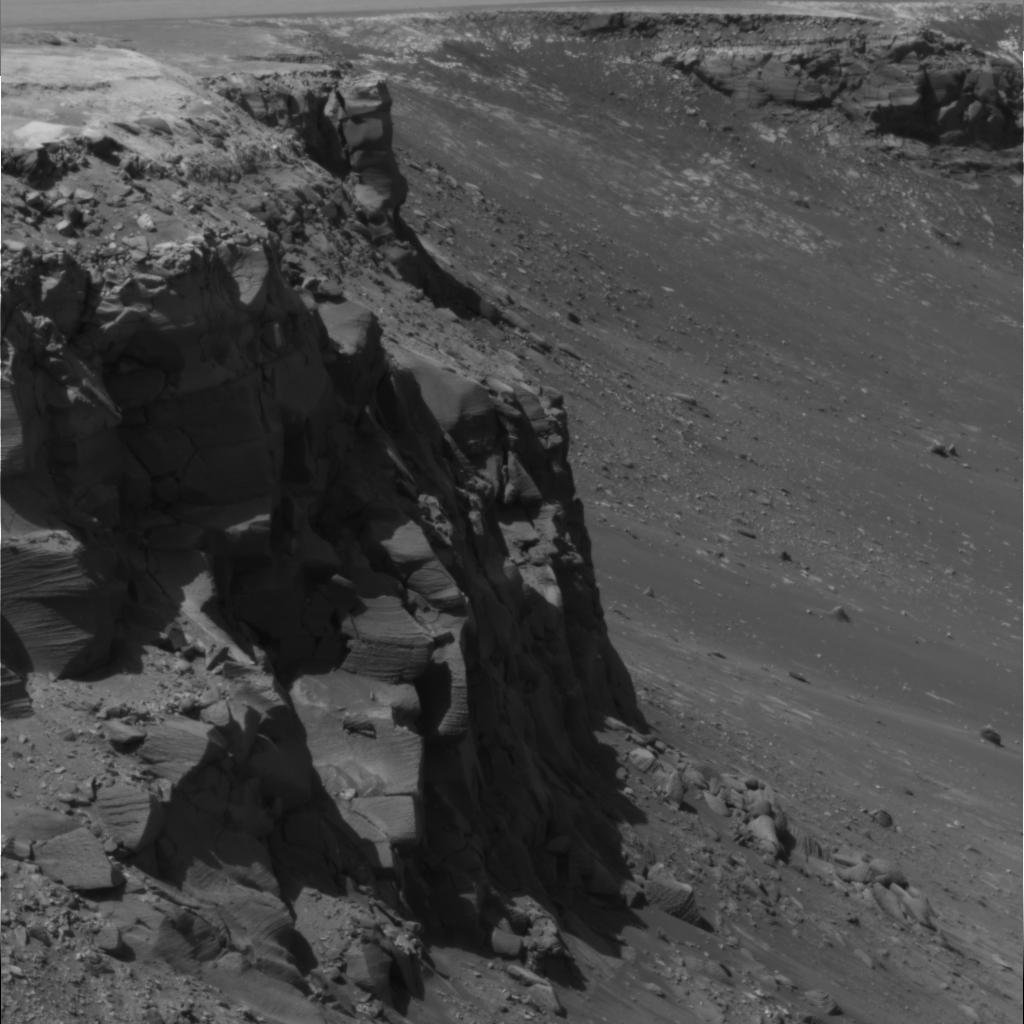
Surface features visible: Rock Outcrops, Float Rocks, Rock (Linear Features), Soil, Distant Vista